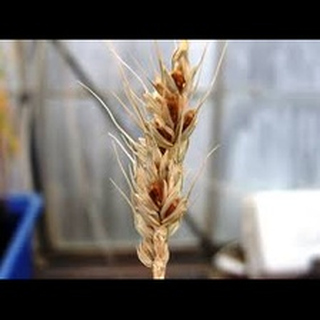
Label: wheat_smut